Stagecoach Inn (Leicester, Vermont)

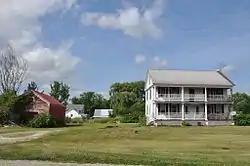

The Stagecoach Inn is a historic building at the corner of United States Route 7 and Fern Lake Road in the center of Leicester, Vermont. Built about 1830, it is one of the best-preserved examples of a 19th-century stagecoach accommodation between Rutland and Vergennes, with a distinctive combination of Federal and Greek Revival architectural elements. Now converted to a residence, it was listed on the National Register of Historic Places in 1984.